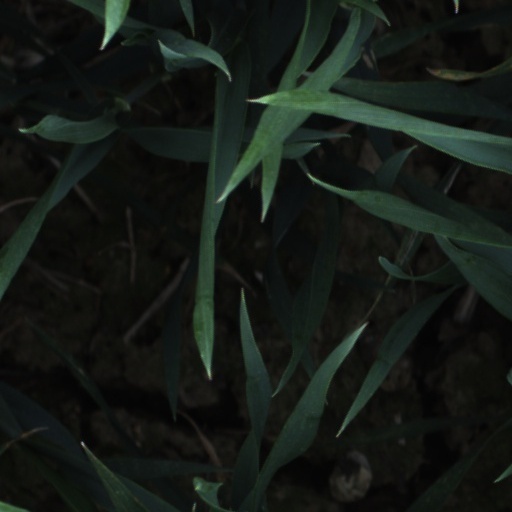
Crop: wheat